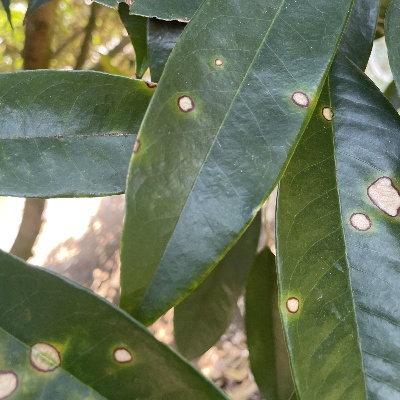
Label: Leaf_Phomopsis